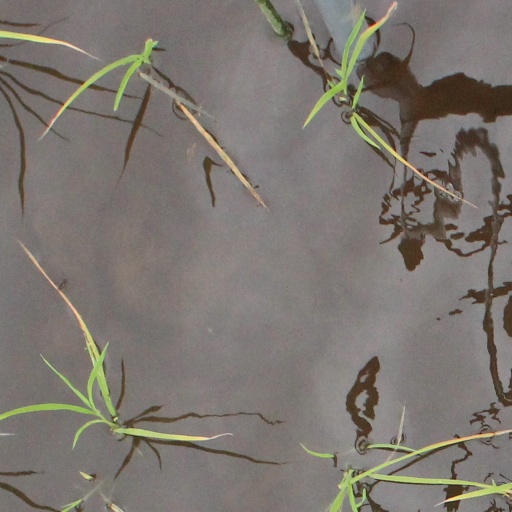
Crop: rice